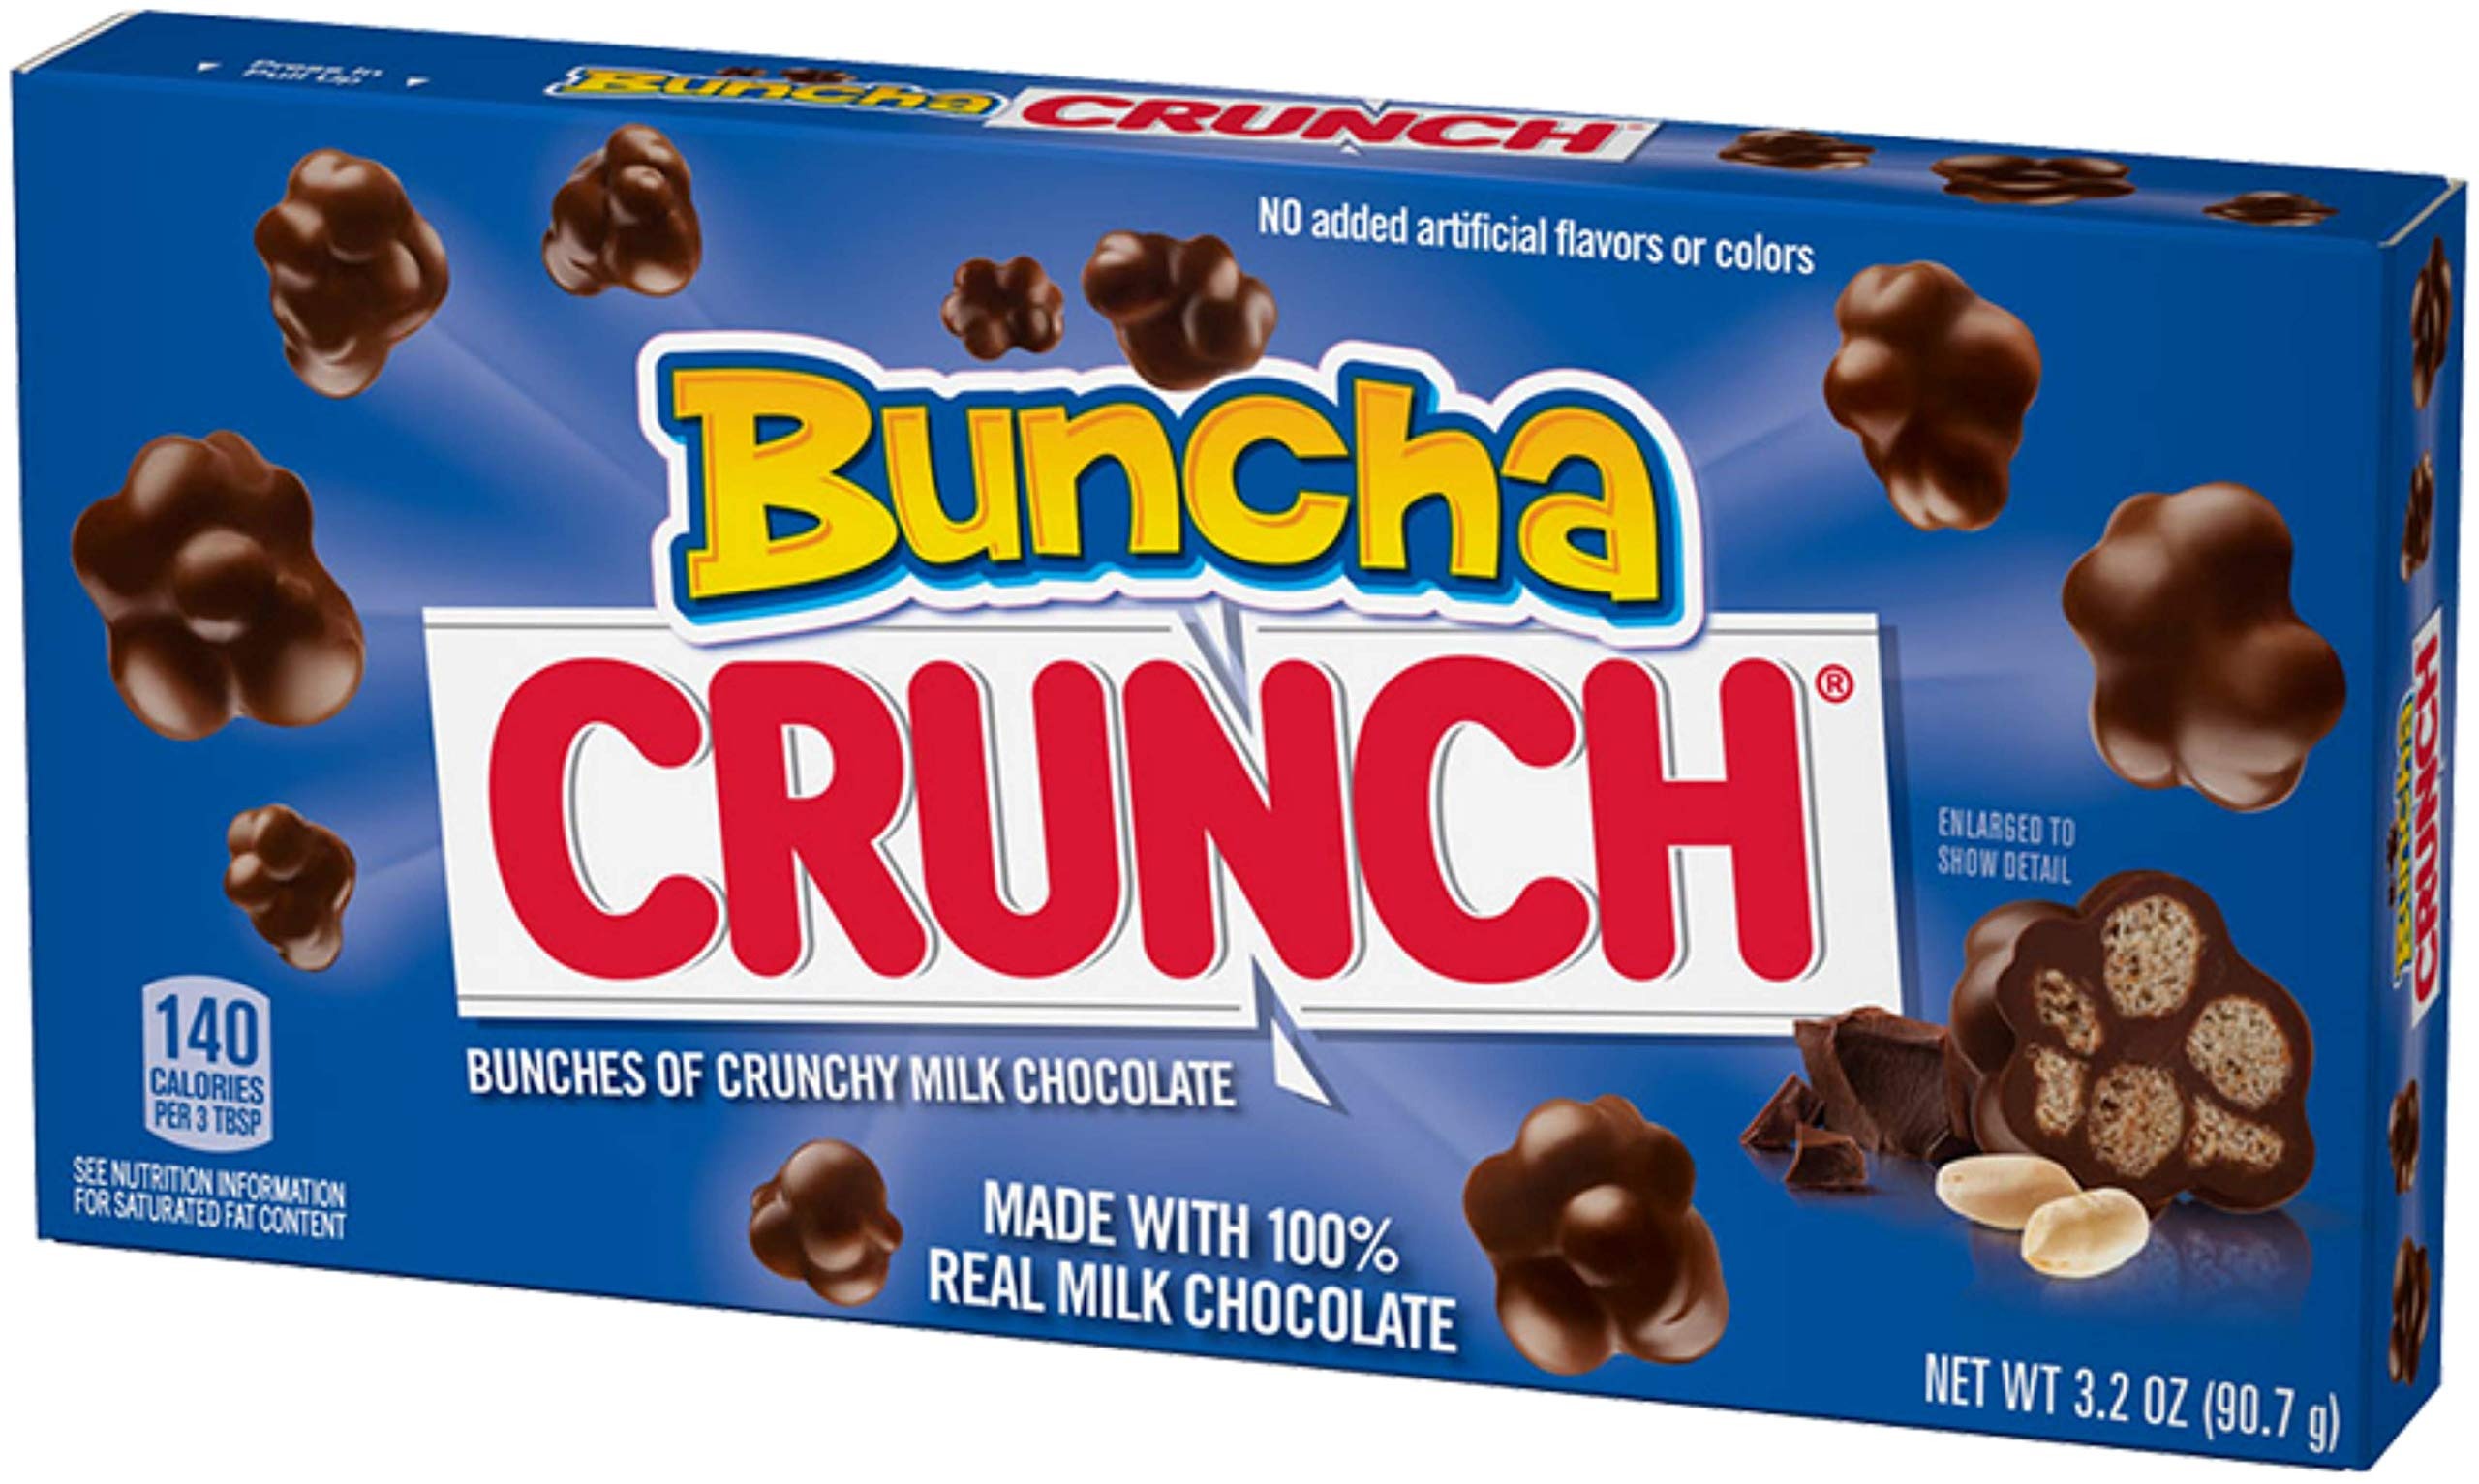
Item Name: Crunch Buncha, Candy Theater Box, 3.2 oz
Bullet Point 1: Fresh roasted peanuts smothered with nestle classic milk chocolate
Bullet Point 2: 5 grams of protein per serving
Bullet Point 3: This is a milk product
Value: 3.2
Unit: Ounce

Price: 4.87